2017 Australian Grand Prix

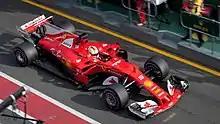
Sebastian Vettel won the race for Scuderia Ferrari.

Sebastian Vettel claimed his first win since 2015 after beating both the Mercedes drivers, Lewis Hamilton and Valtteri Bottas, in a straight fight, Hamilton was not helped after he was held up for several laps behind Max Verstappen, the latter revealing he completed the race without a drinks bottle after the Red Bull team forgot to fit it in the car. Daniel Ricciardo's car failed on the way to the grid, eventually he joined the race on the 2nd lap but then retired on lap 26, he said afterwards he was sent out "to have some fun".